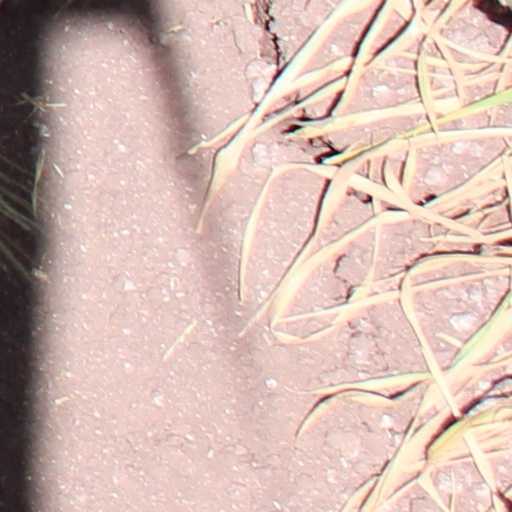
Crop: wheat